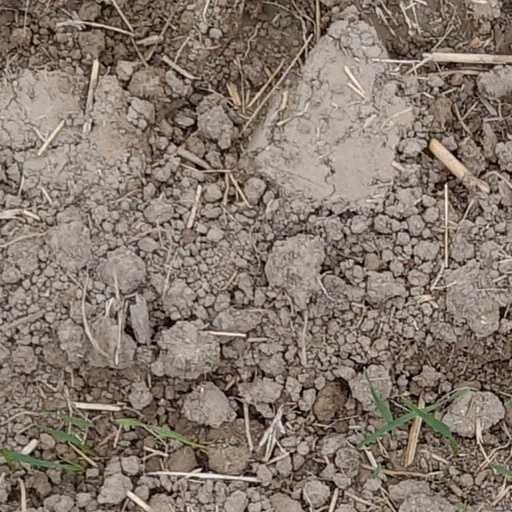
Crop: wheat